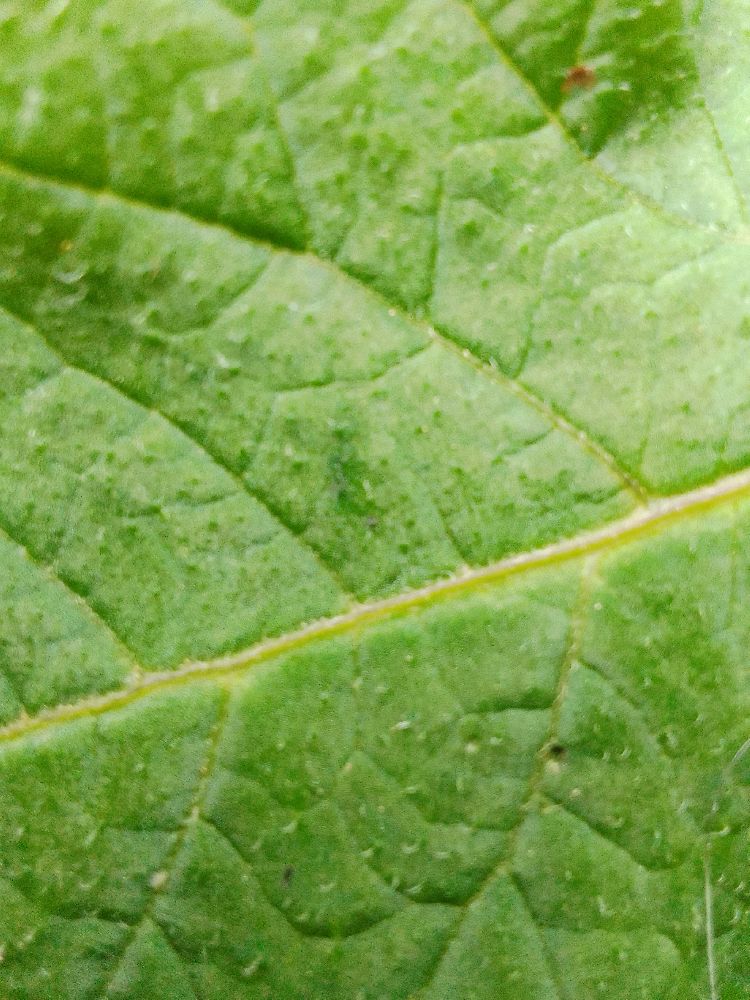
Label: Healthy